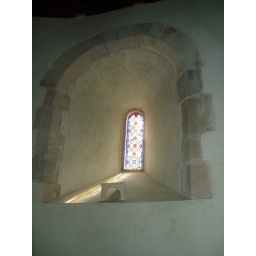
Stained glass window in St Peter's church, East Marden in West Sussex. It dates from the 12th century. (P3260280)